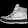
Label: Ankle boot